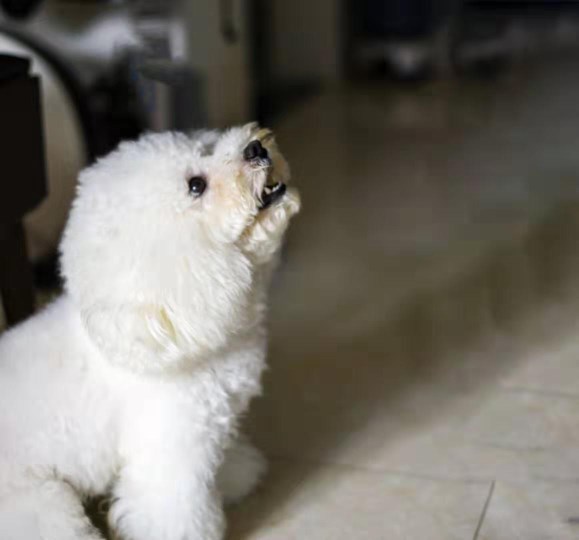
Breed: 3083-n000117-Bichon_Frise